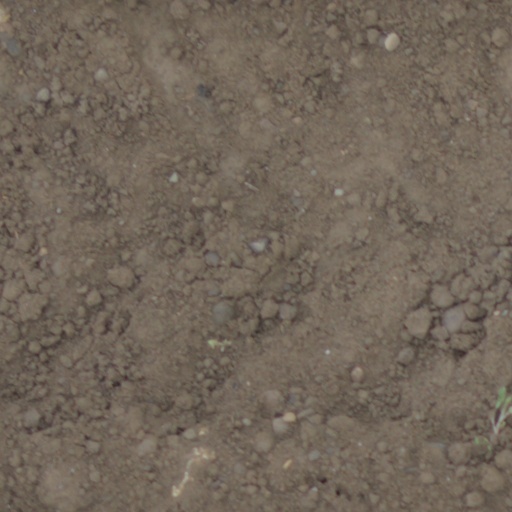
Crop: wheat